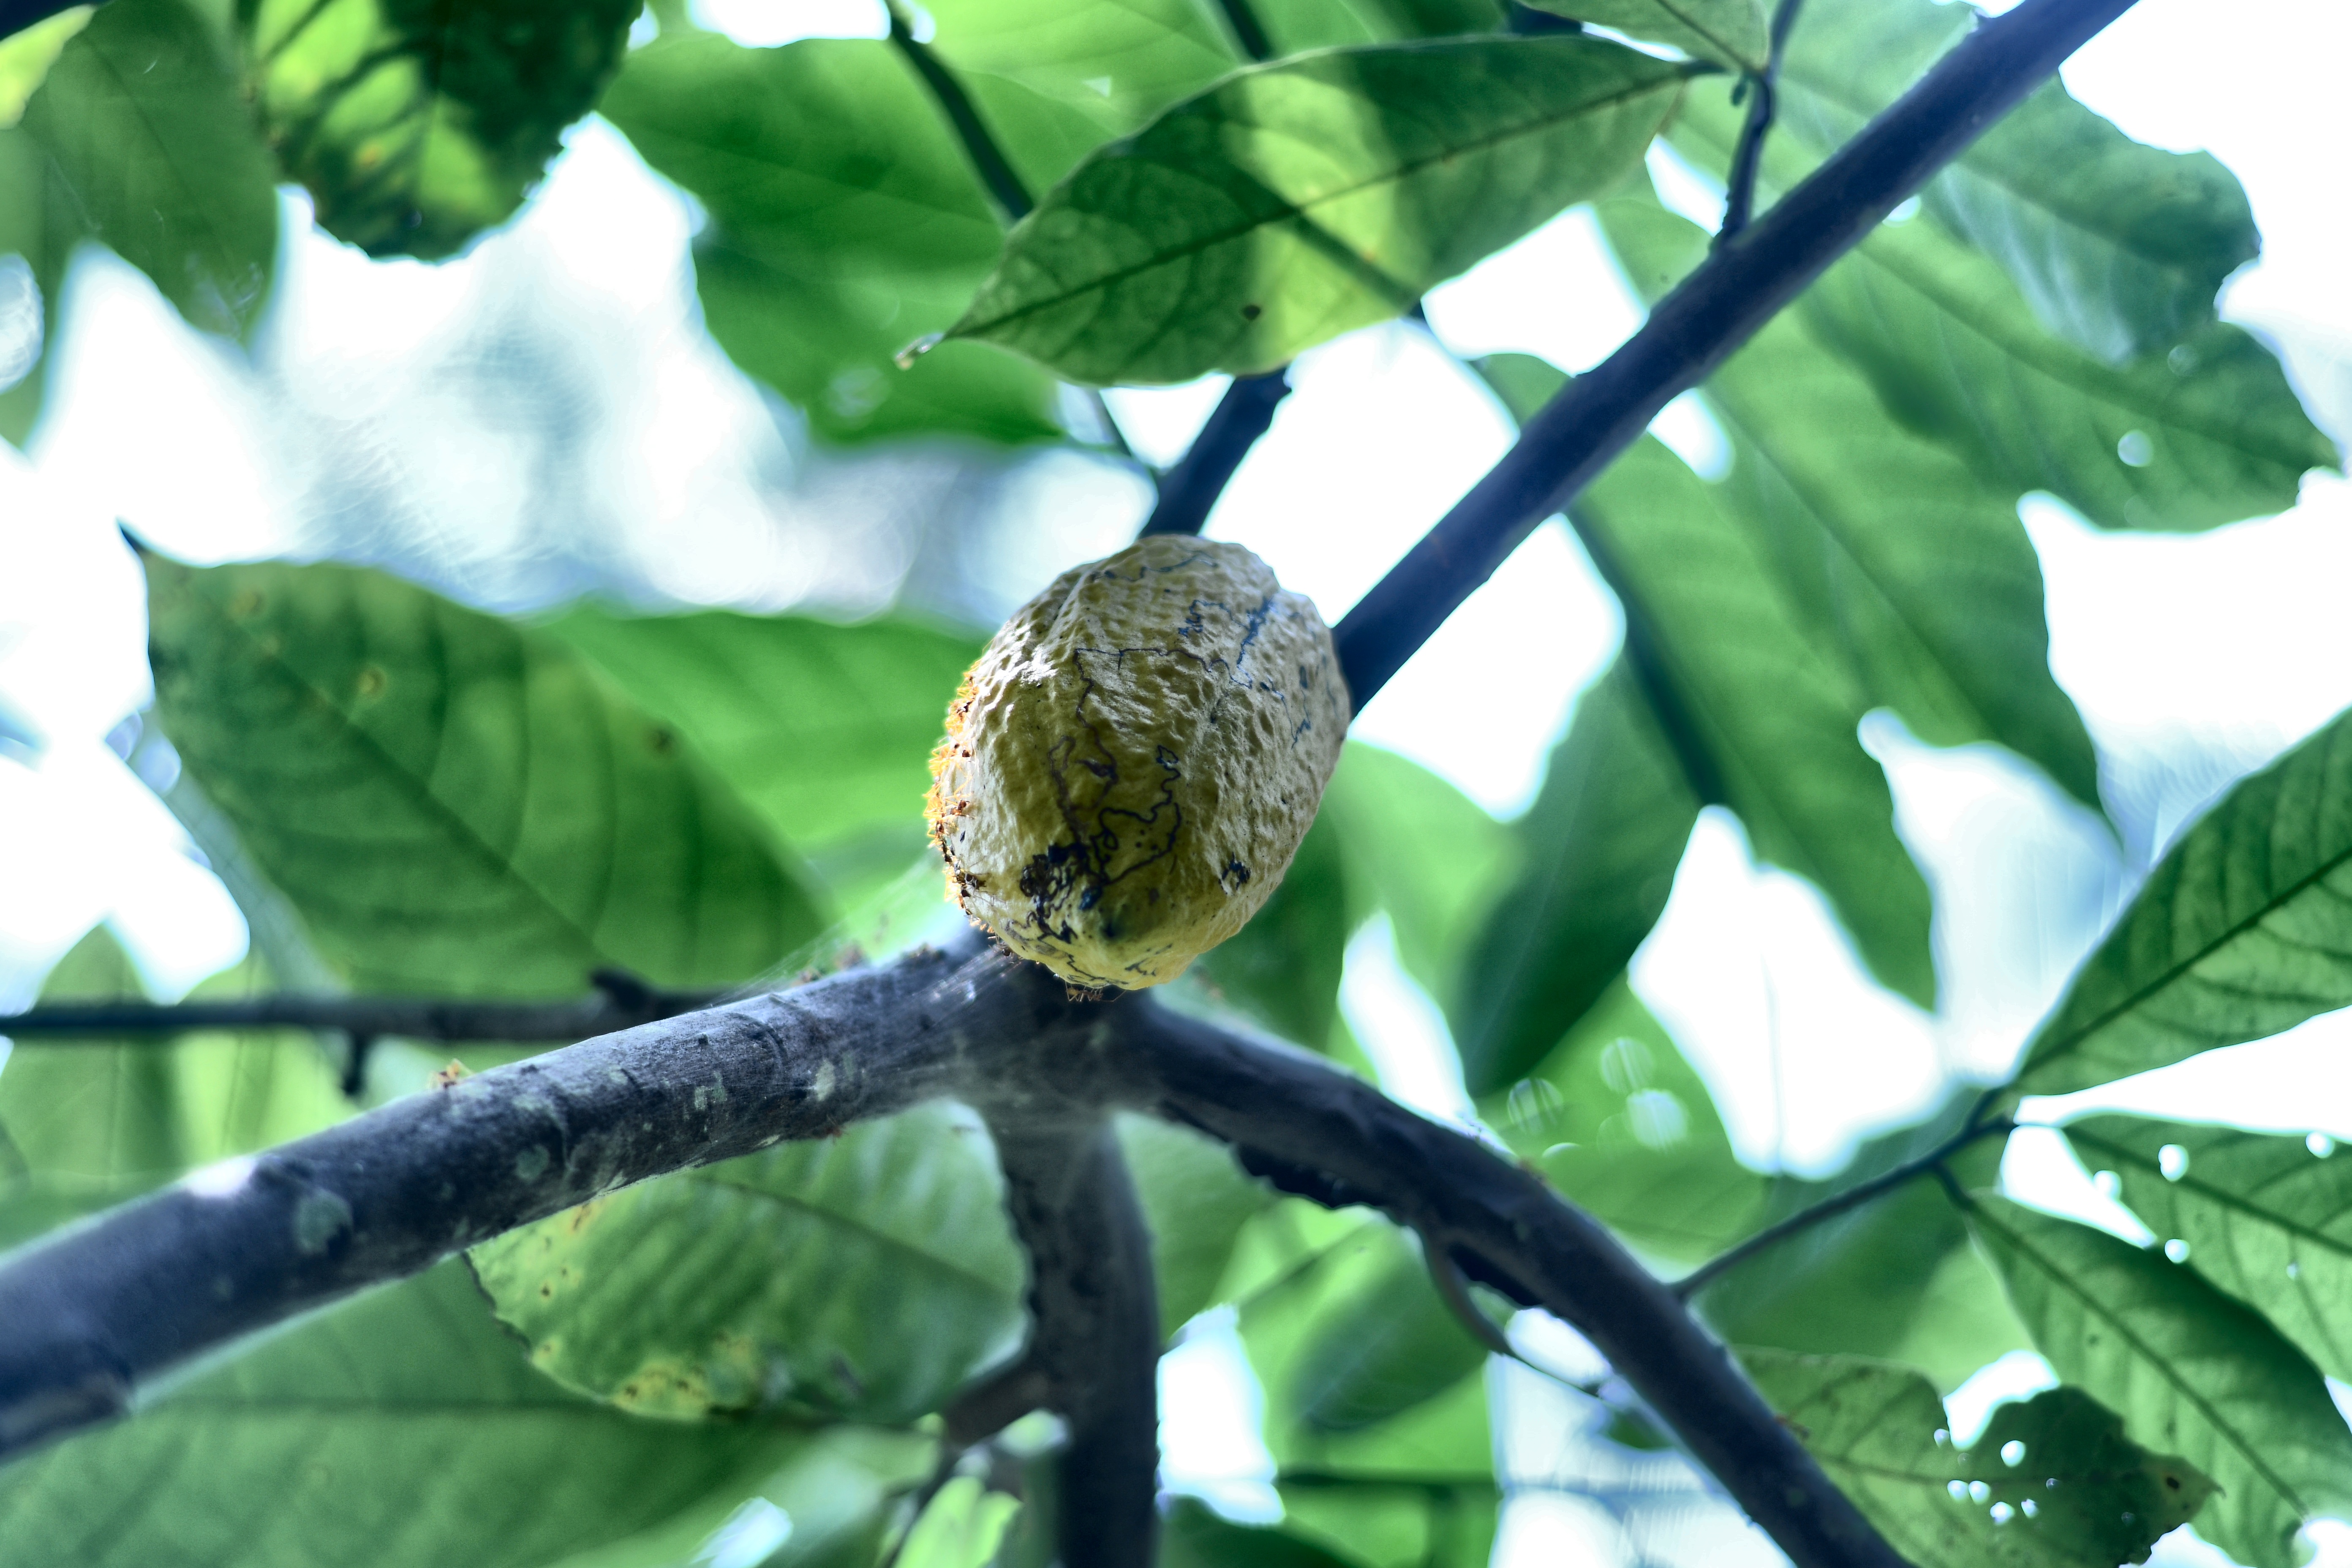
Maturity: mature
Variety: Guiana